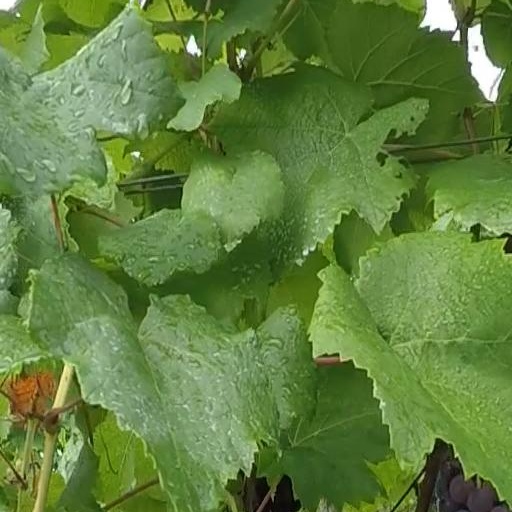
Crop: grape